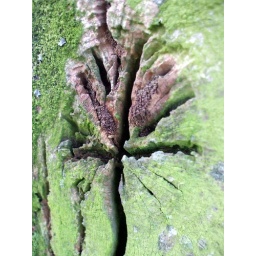
fence by a viewpoint on the Ffestiniog road